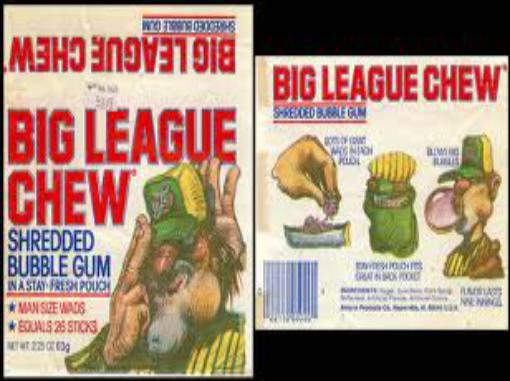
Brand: Big League
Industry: Others